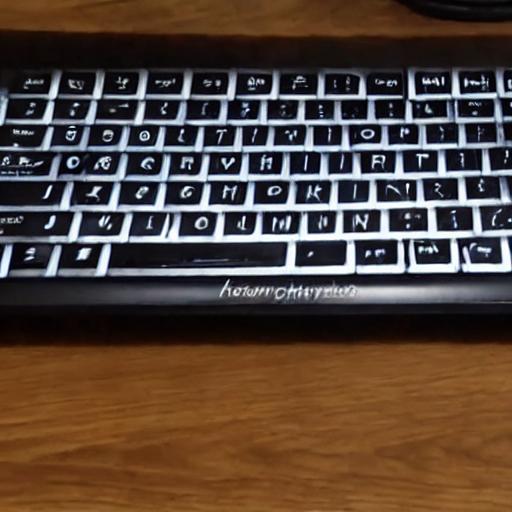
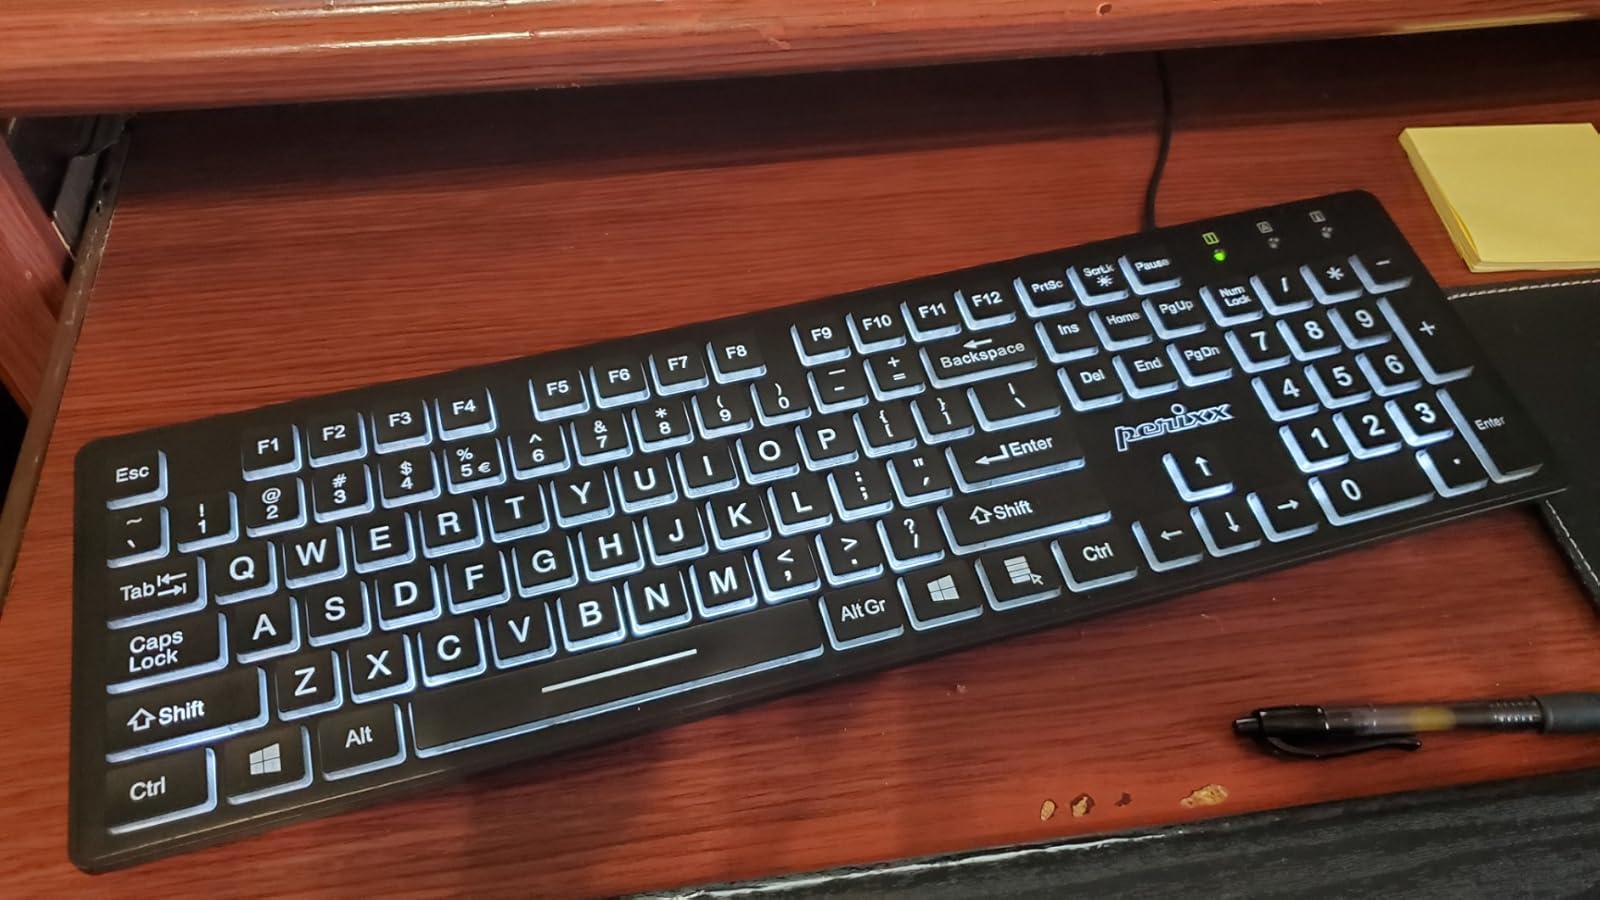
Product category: keyboard
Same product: no